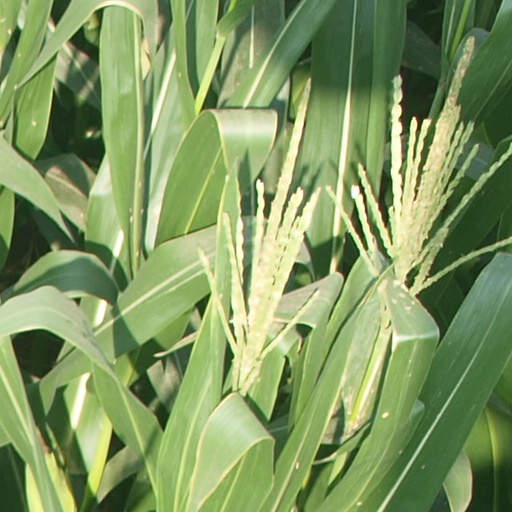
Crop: maize; corn